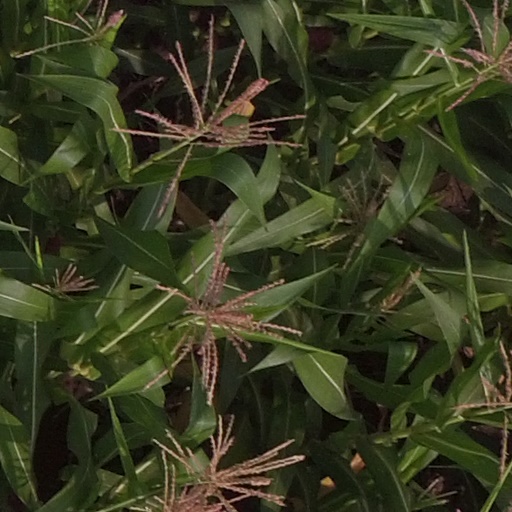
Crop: maize; corn